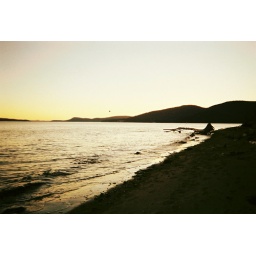
UFO spotted over the San Juans, seen from West Shore beach of Guemes Island